Heteronygmia dissimilis

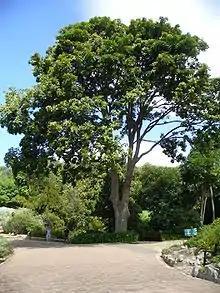
East African mahogany, the food plant of the caterpillar

The male has a wingspan of about and is a strong flier. It has large feathery antennae and a slender abdomen, and is some shade of brown or reddish brown. The female is larger and stouter with a wingspan of about . It is whitish or cream and is a poor flier. Both sexes have faint greyish lines on the wings, and a black spot on the forewing. The caterpillars are hairy and the last instar has two colour morphs; the less common form being pale green while the other form is camouflaged in brown, grey and white to resemble bark, and has up to three dark-coloured bars.